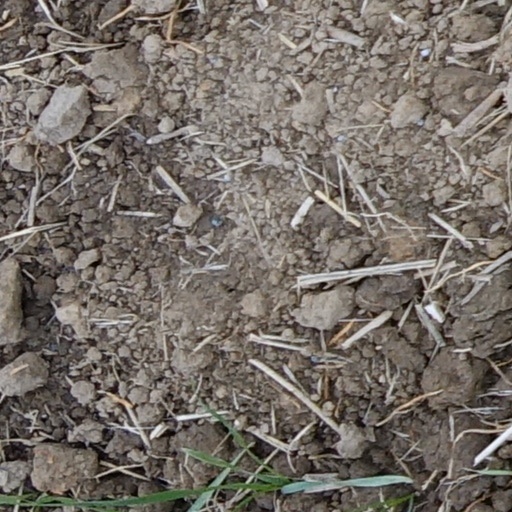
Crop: wheat